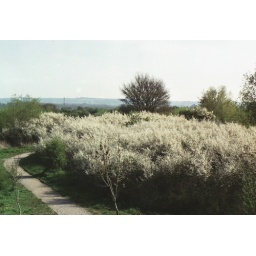
view over white plum blossom to the white horse